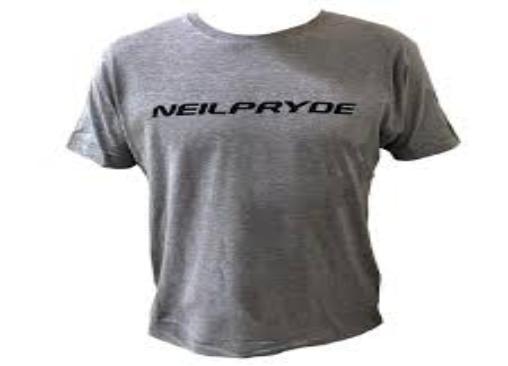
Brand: neil pryde-1
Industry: Sports